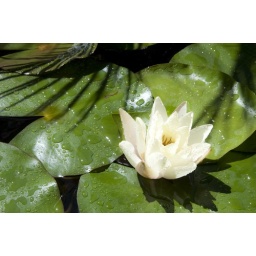
A water lilly in the fish pond